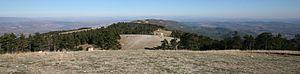
Le massif du Luberon est un massif montagneux peu élevé qui s'étend d'est en ouest entre les Alpes-de-Haute-Provence et le département de Vaucluse, en France. La première mention du massif est antérieure au début de l'ère chrétienne. La forme moderne Luberon est attestée à partir du XVIIIᵉ siècle.